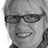
Emotion: happy